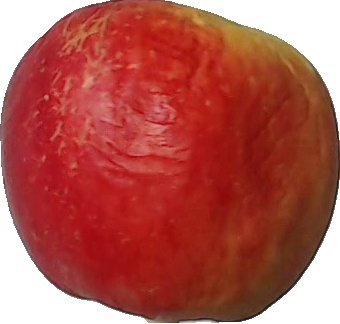
Label: apple_red_yellow_1